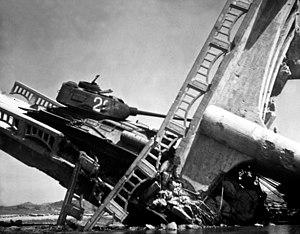
La guerre de Corée oppose, du 25 juin 1950 au 27 juillet 1953, la République de Corée, soutenue par les Nations unies, à la République populaire démocratique de Corée, soutenue par la République populaire de Chine et l'Union soviétique. Elle résulte de la partition de la Corée à la suite d'un accord entre les Soviétiques, ayant libéré la Mandchourie et le Nord de la Corée et les Alliés victorieux de la guerre du Pacifique à la fin de la Seconde Guerre mondiale. C'est l'un des premiers conflits importants de la Guerre froide.
L'Armée populaire de Corée est la force armée de la Corée du Nord. Il s'agit de la quatrième plus importante armée du monde en effectifs avec 1 125 000 militaires actifs et 9 500 000 réservistes et la première en nombre de militaires pour 1 000 habitants.
Suwon est la capitale et la plus grande ville de la province de Gyeonggi en Corée du Sud. Suwon est située environ 30 km au sud de Séoul, sur la ligne ferroviaire nommée Gyeongbu. Certains l'appellent la ville du football coréen, à cause du club Suwon Samsung Bluewings FC, qui est celui qui a le plus de fans en Corée du Sud. Elle est également appelée Samsung City, du fait du nombre important d'employés de Samsung Electronics – environ 40 000 – y vivant et travaillant. Sa population s'élevait à 1 105 953 habitants au recensement de 2005. La ville est connue pour sa forteresse de Hwaseong, classée au Patrimoine culturel mondial de l’UNESCO en 1997.